Question: What is the subject of the photo?
Tambaya: Mene yaja hankalin hotan?
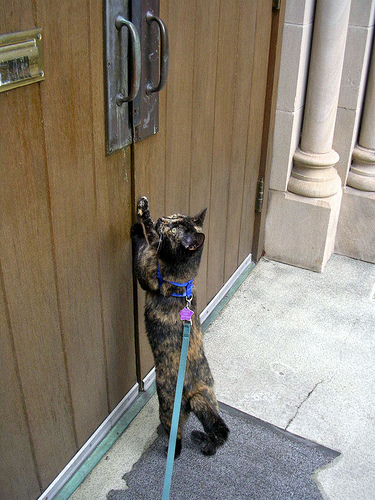
Answer: Cat.
Amsa: Mage.